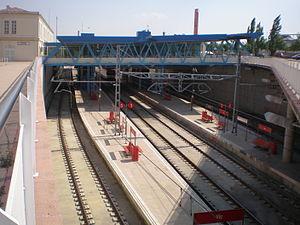
La ligne R3 est une ligne de banlieue exploitée par Renfe Operadora. La plupart des trains relient L'Hospitalet de Llobregat à Vic, mais certains trains continuent vers Ripoll, Ribes de Freser, Puigcerdà et Latour-de-Carol - Enveitg. Elle est aussi appelée ligne de Puigcerdà, ligne du Nord, ou le Transpirinenc.